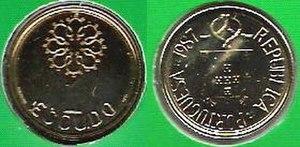
Les pièces de monnaie en escudo portugais sont une des représentations physiques, avec les billets de banque, de la monnaie nationale de la République portugaise, l'escudo portugais.